Fairline

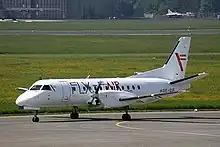
Fairline Saab 340

The airline was established in 2003 and started operations in January 2004. It ceased operations in June 2004 when its parent company Fairline Aviation was declared bankrupt on June 9, 2004 by a court in Graz.